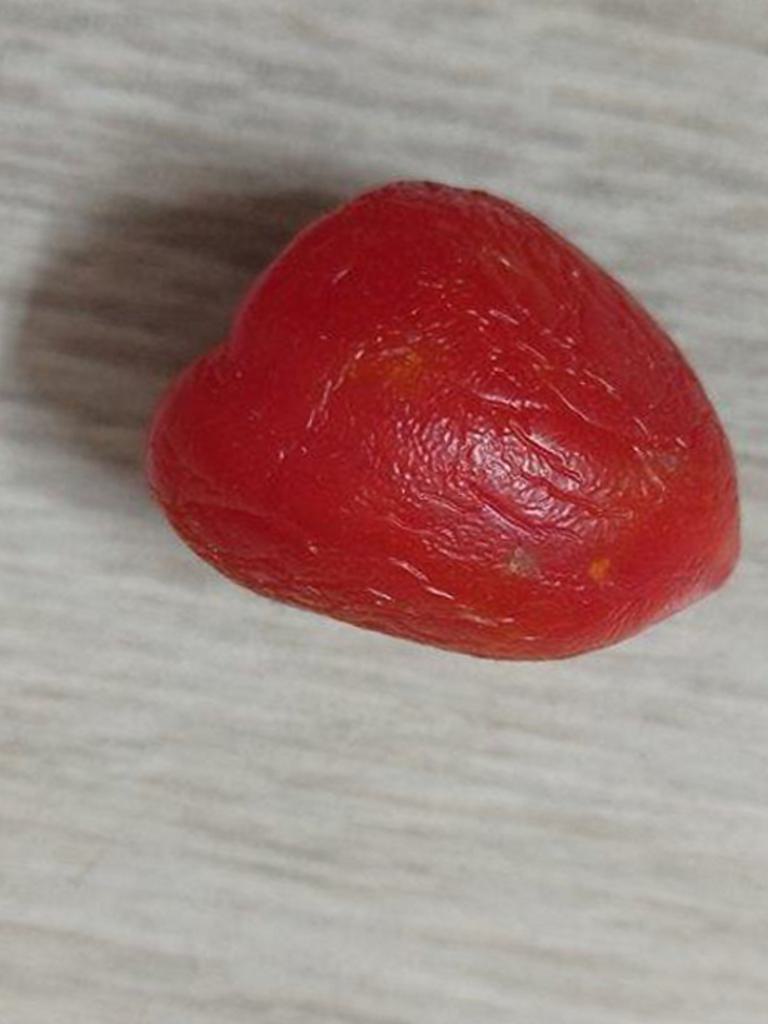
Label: Rotten